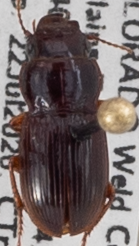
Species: Cratacanthus dubius
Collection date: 2020-07-22
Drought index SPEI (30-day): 0.058
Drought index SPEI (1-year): -0.728
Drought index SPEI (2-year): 0.198